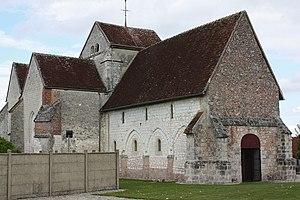
Connantray - Eglise Saint-Hilaire L'église vue du Nord-Ouest